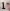
Number: 1